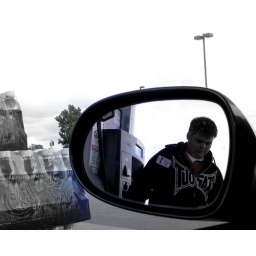
Gas station guy in my car mirror